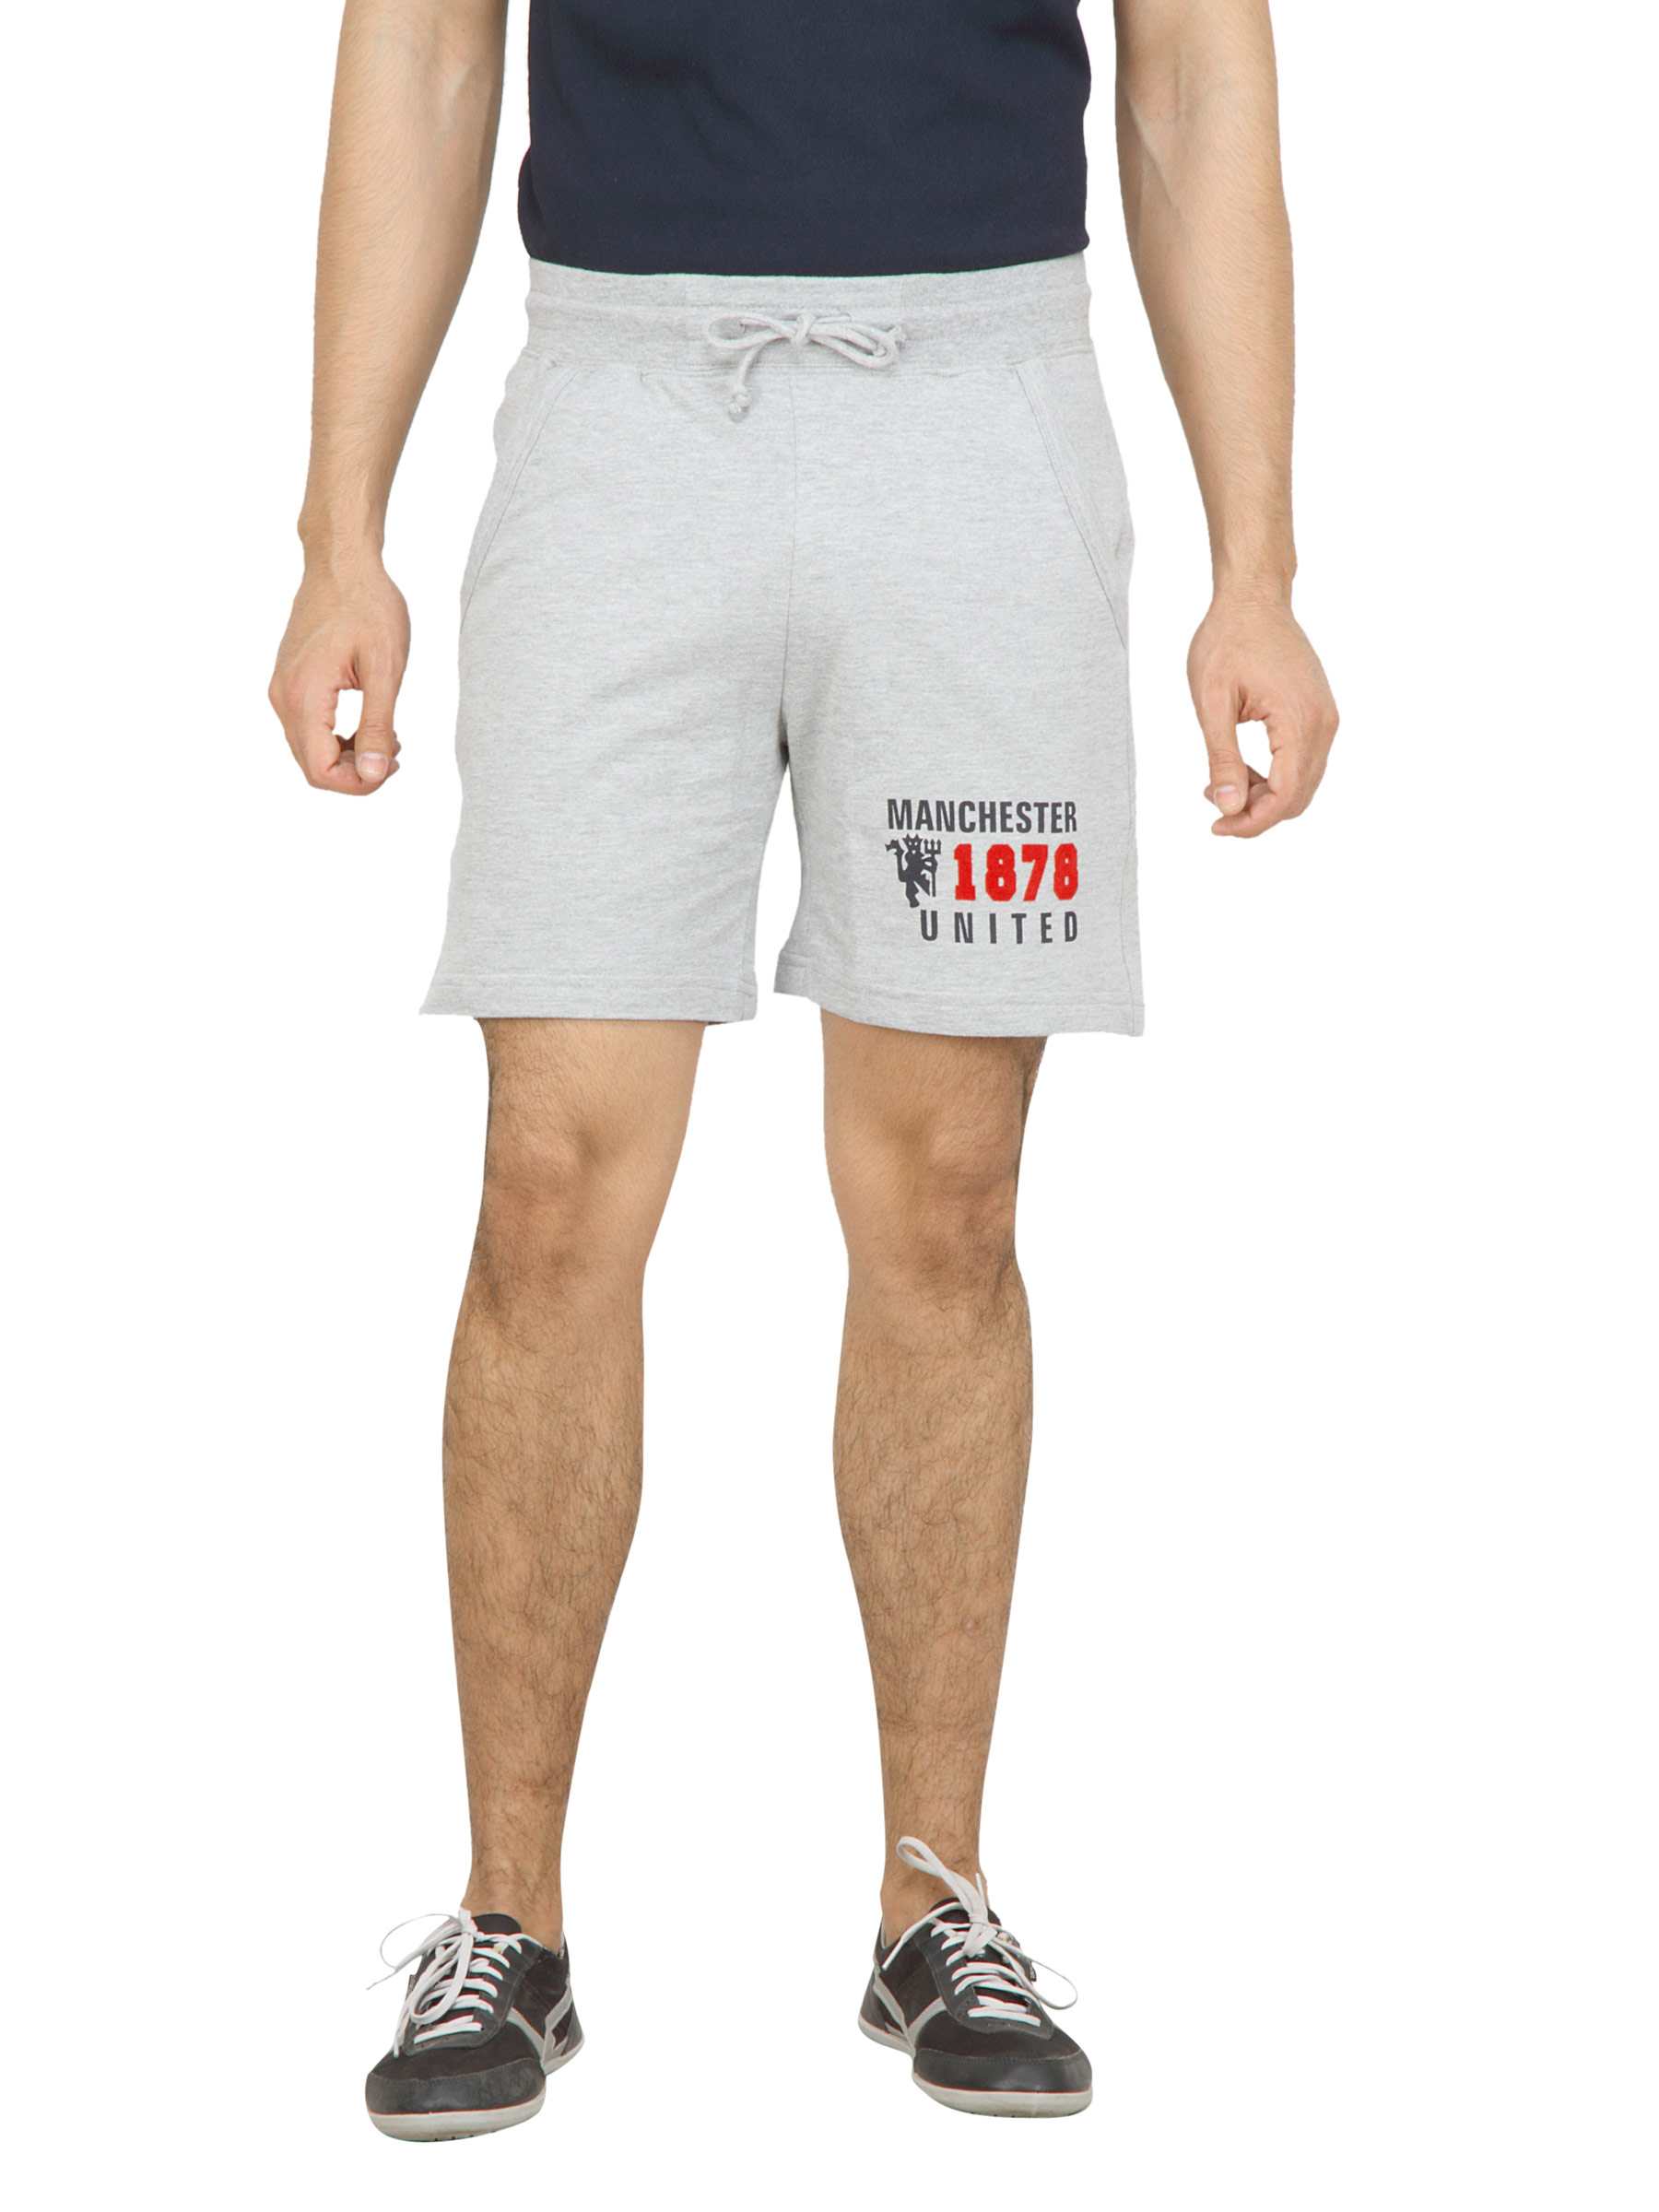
Manchester United Men Grey Shorts
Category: Apparel / Bottomwear / Shorts
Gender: Men
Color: Grey
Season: Fall 2011
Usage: Casual